Irving Berlin

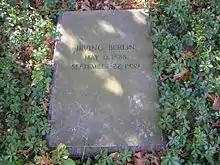
The grave of Irving Berlin in Woodlawn Cemetery, the Bronx, New York

It quickly became a second national anthem after America entered World War II a few years later. Over the decades it has earned millions for the Boy Scouts and Girl Scouts, to whom Berlin assigned all royalties. In 1954, Berlin received a special Congressional Gold Medal from President Dwight D. Eisenhower for contributing the song.